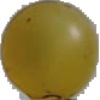
Label: Grape White 3